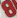
Number: 8